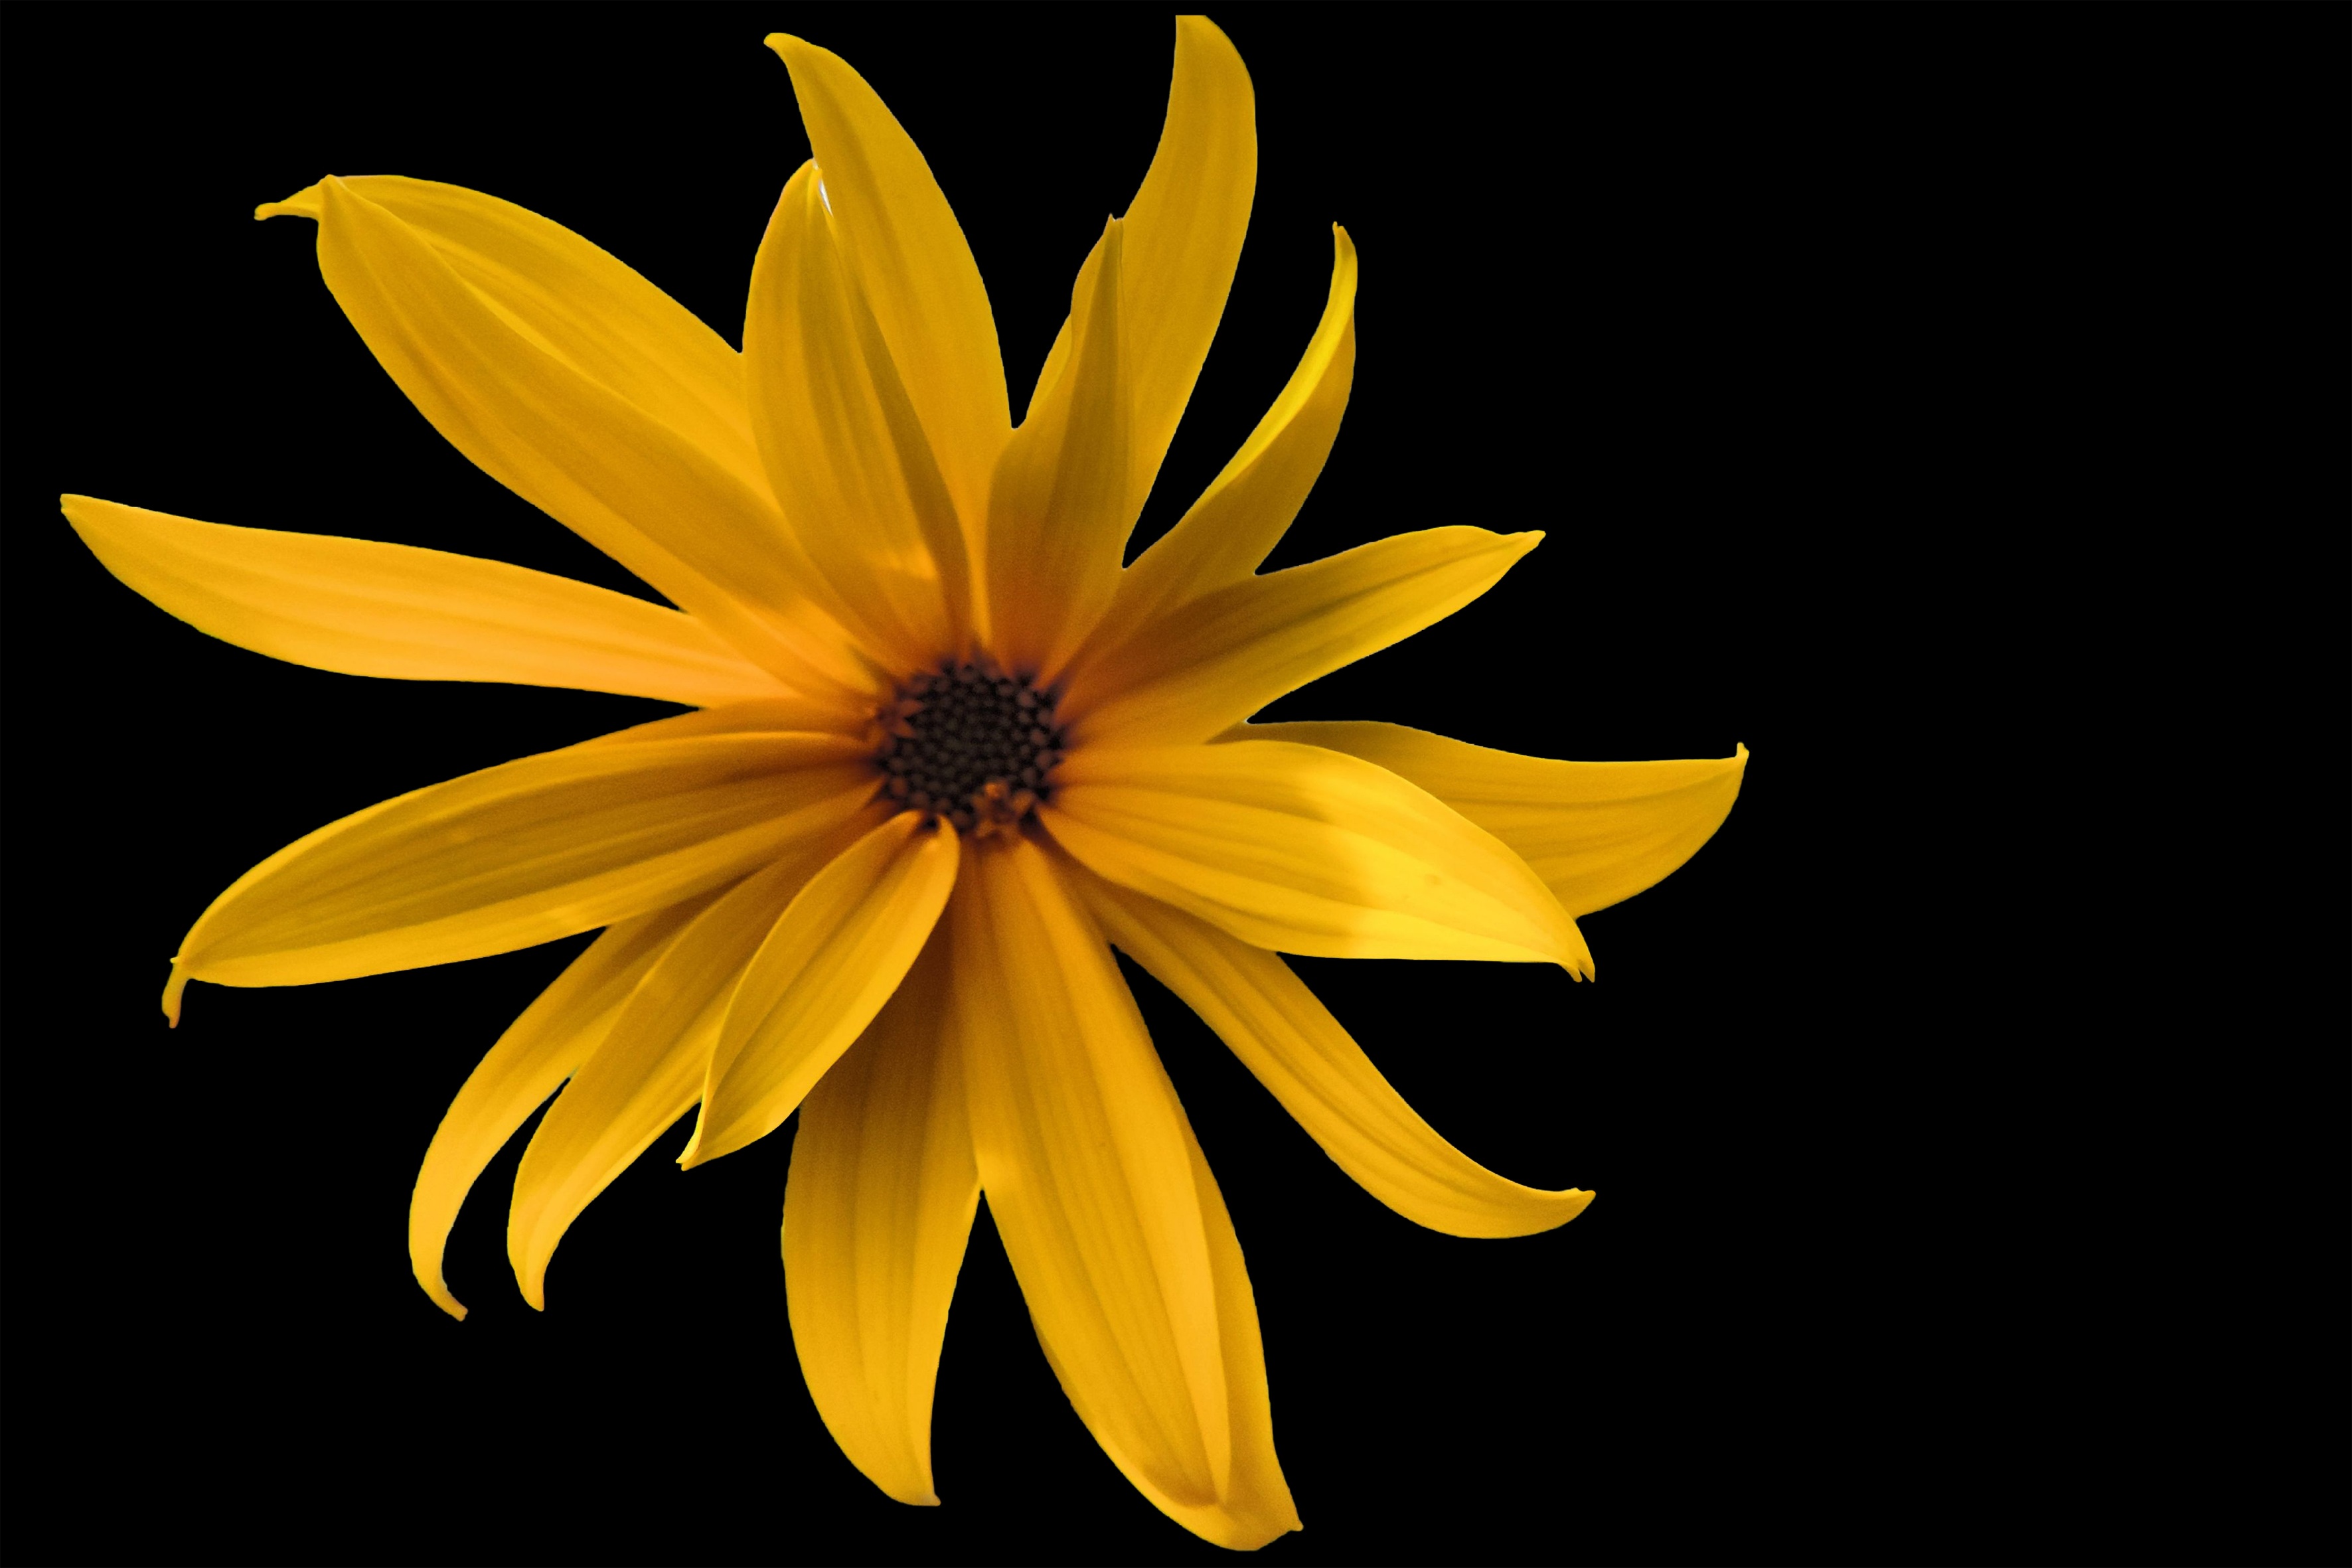
blossom, plant, leaf, flower, petal, bloom, yellow, flora, sunflower, yellow flower, illustration, sun flower, macro photography, flowering plant, daisy family, helianthus tuberosus, jerusalem artichoke, plant stem, land plant